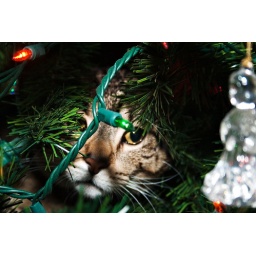
Crazy cat in the Christmas tree